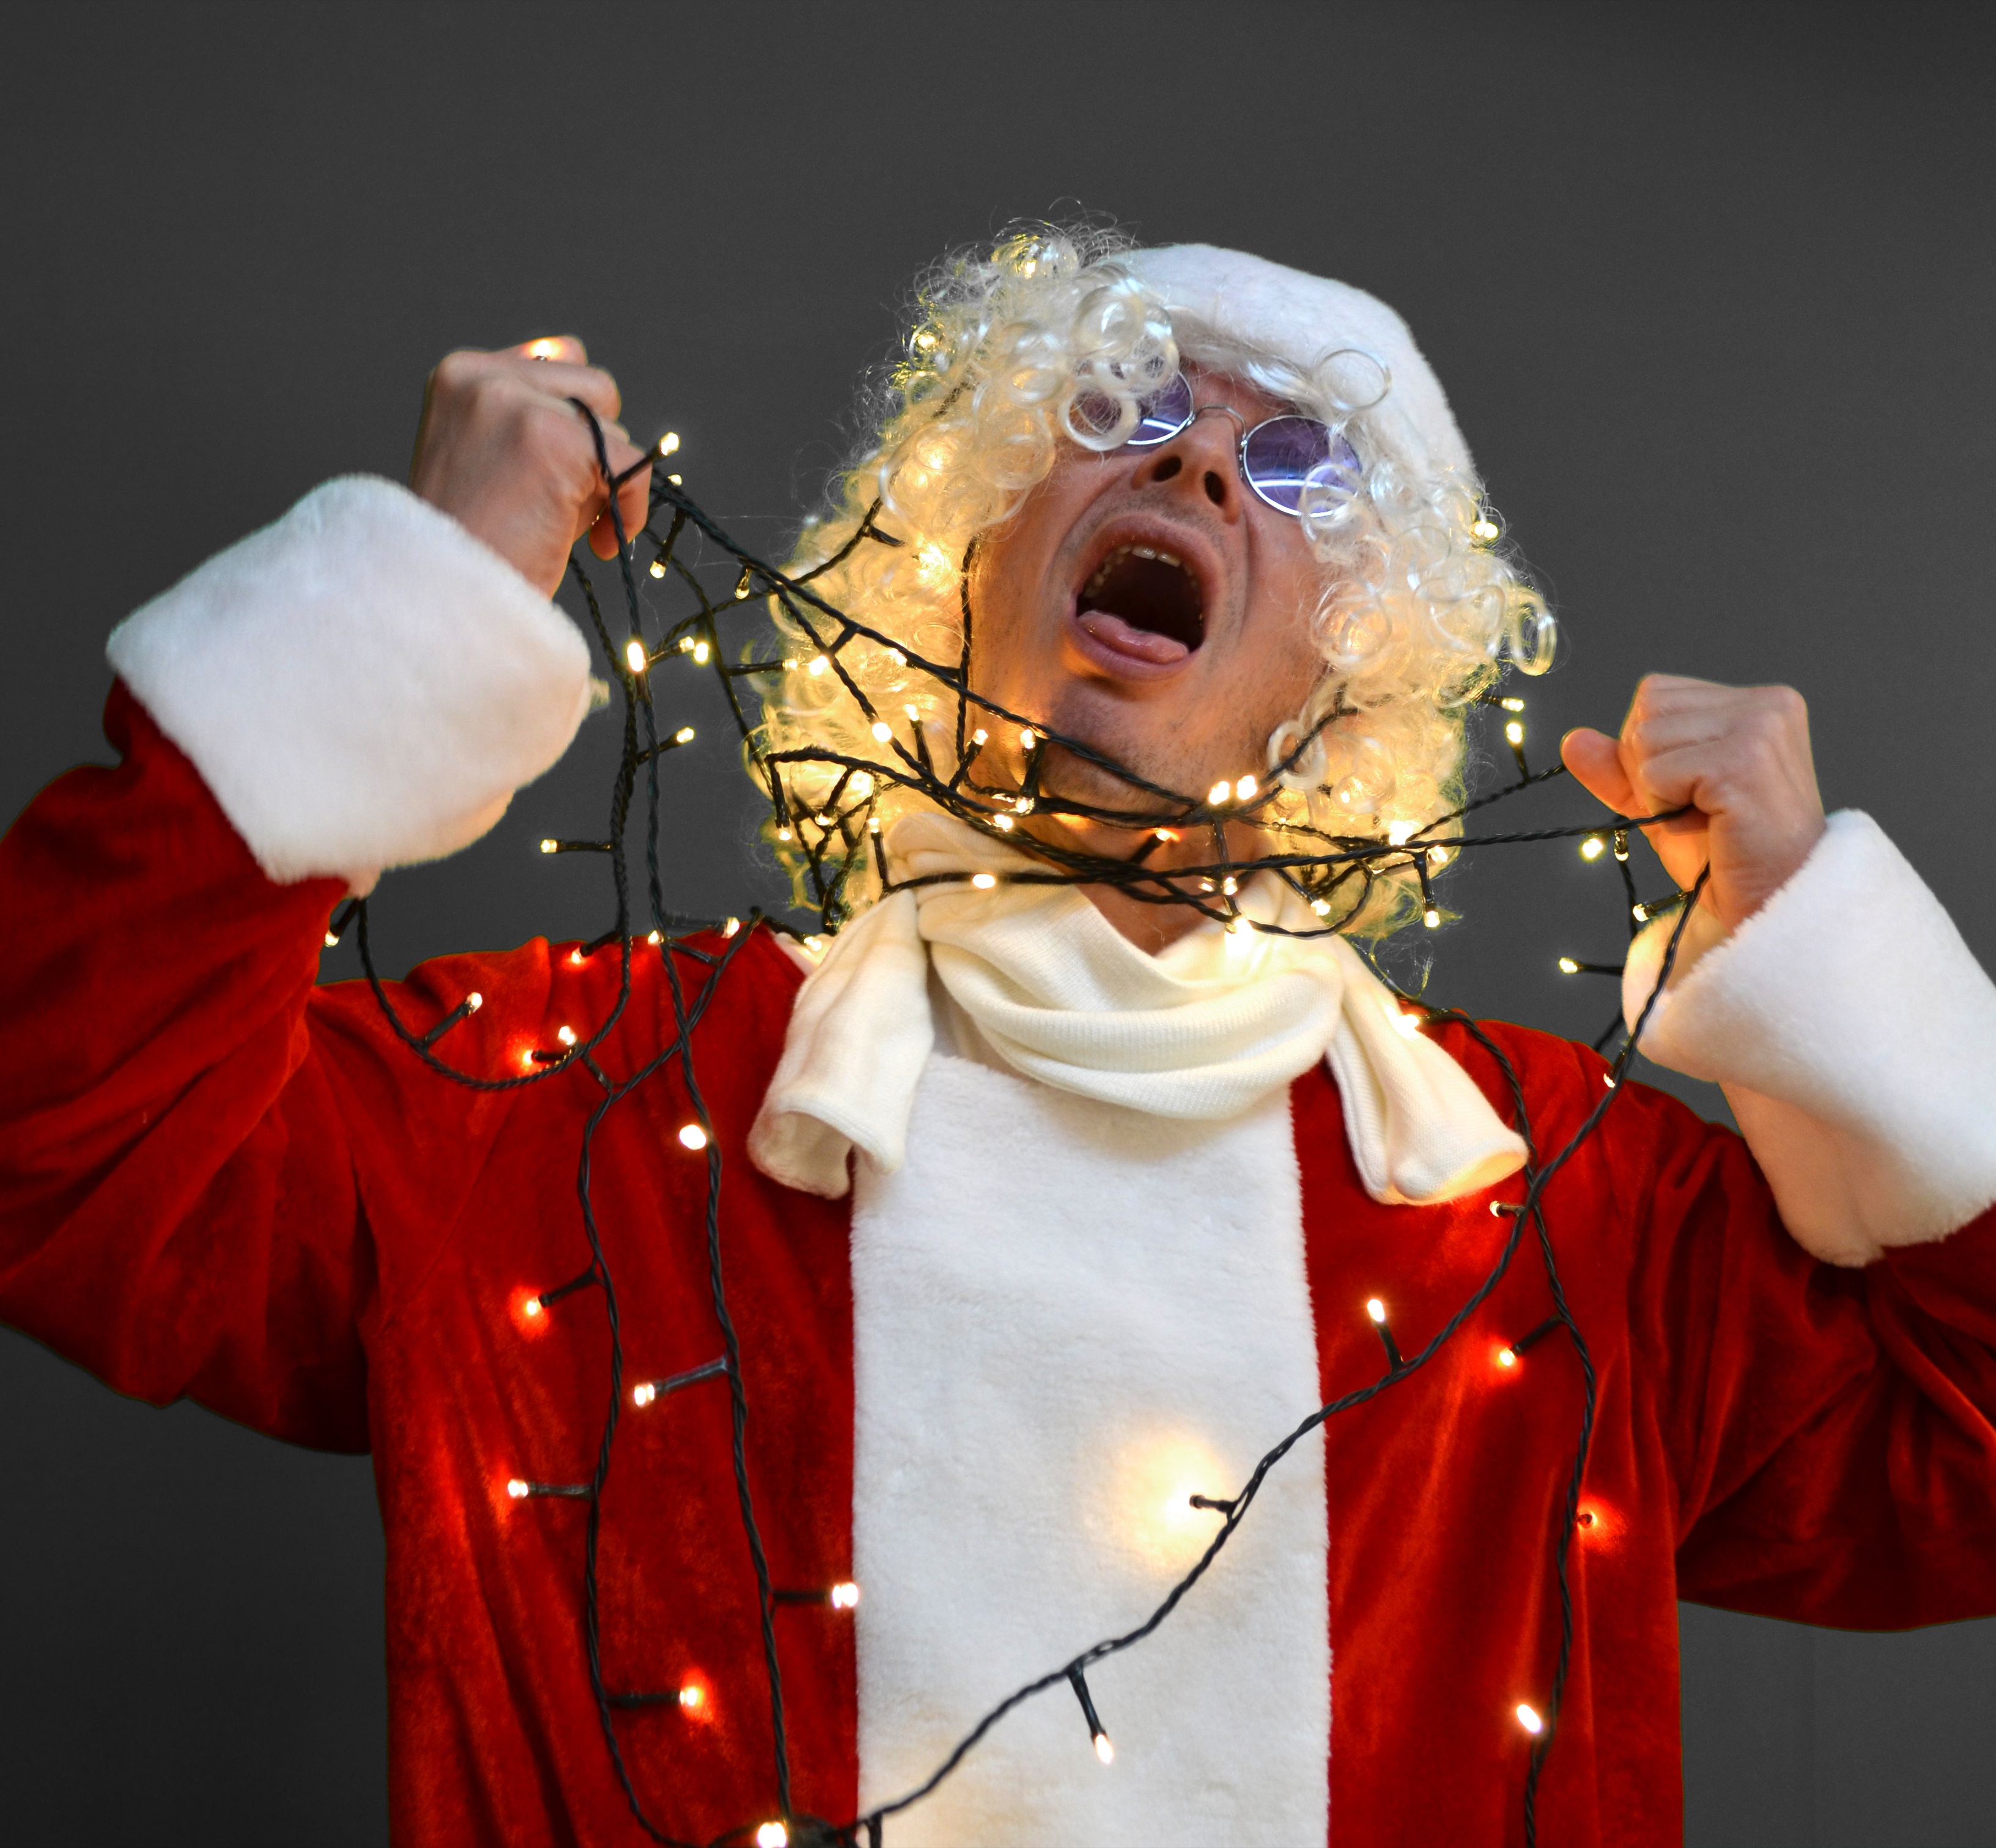
musician, clothing, christmas, santa, cry, performance art, advent, christmas time, stage, sunglasses, performance, singing, humor, costume, xmas, santa claus, christmas motif, nicholas, comedy, x mas, lichterkette, wrapped around, strangled, santa in emergency